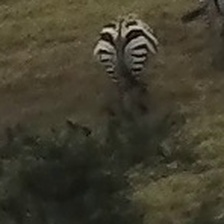
Pose orientation: back